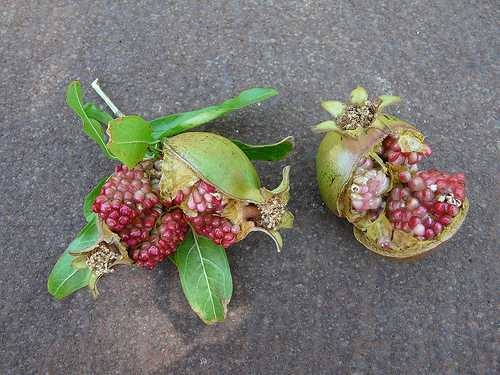
Label: Pomegranate